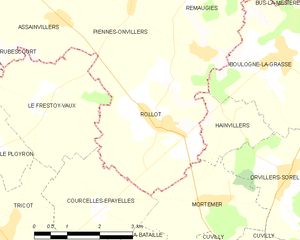
Carte des communes françaises Rollot